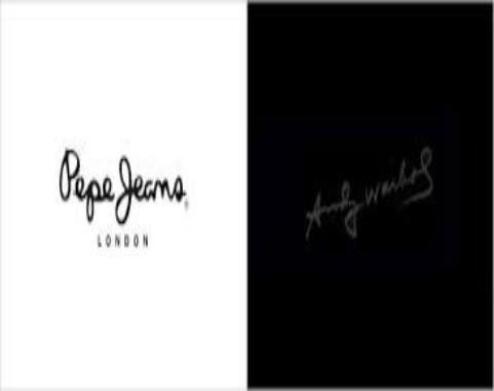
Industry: Clothes